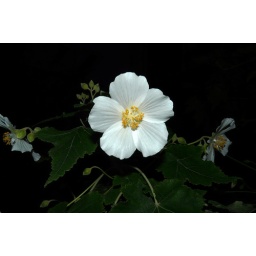
mallow, white flower in the yard